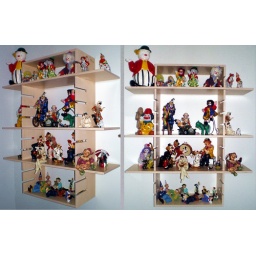
This is near the dining table to inspire  the conversation :)